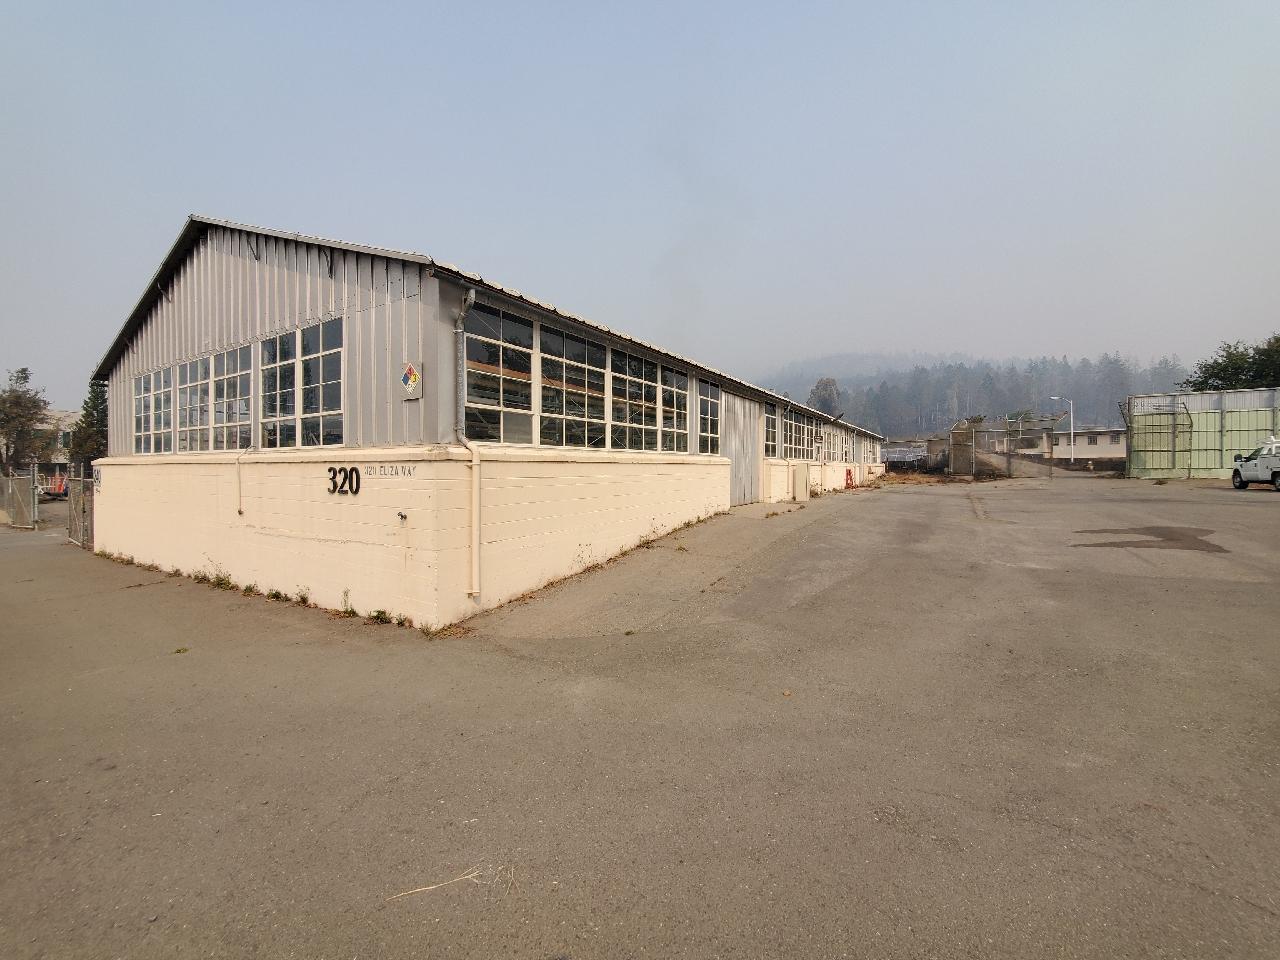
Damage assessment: no_damage